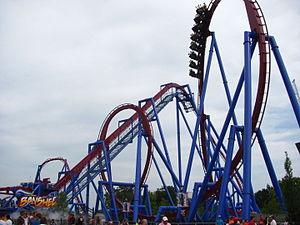
Banshee est un parcours de montagnes russes situé à Kings Island, parc d'attractions de Mason dans l'Ohio. Conçu et construit par Bolliger & Mabillard, Banshee a ouvert le 18 avril 2014. Ces montagnes russes mesurent 1 257 mètres de longueur sont les plus longues montagnes russes inversées. Banshee est également le second parcours de montagnes russes inversées construites aux États-Unis, après le Patriot à Worlds of Fun en 2006.